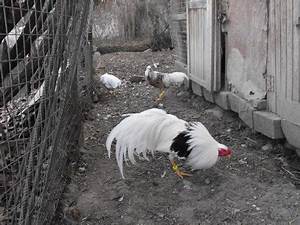
Label: gallina